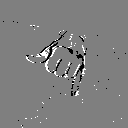
ASL letter: j